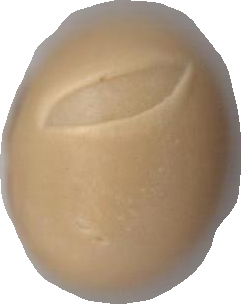
Variety: Dega